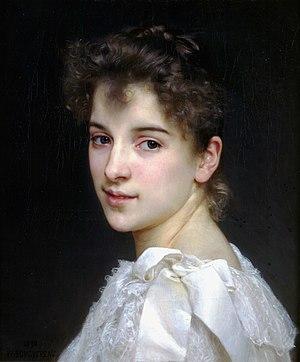
Gabrielle Cot, fille de Pierre Auguste Cot
L'œuvre peinte de William Bouguereau est constitué de 828 peintures réalisées par l'artiste entre 1845 et 1905. Il est classé par ordre chronologique.
Gabrielle Cot est un portrait en huile sur toile de William-Adolphe Bouguereau peint en 1890. Gabrielle Cot est la fille du peintre français Pierre Auguste Cot, l'élève le plus notable de Bouguereau. Cette œuvre est la seule peinture non commandée que Bouguerau ait jamais peinte.